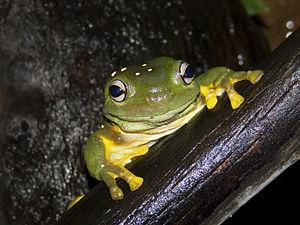
Dryopsophus splendidus est une espèce d'amphibiens de la famille des Pelodryadidae.